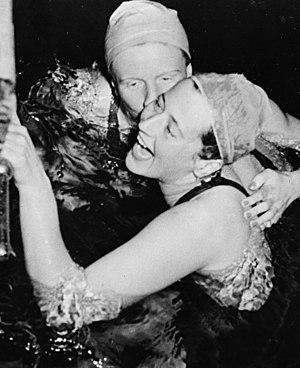
Greta Marie Andersen, née le 1ᵉʳ mai 1927 à Copenhague, est une nageuse danoise.